Langer Heinrich (crane vessel)

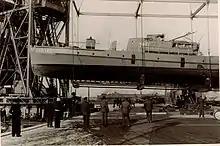
USN 148 lifted by the in 1953

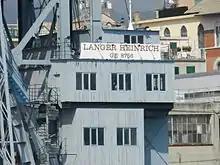

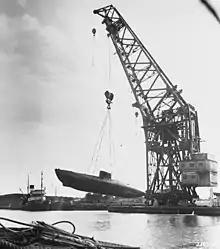
German Type XVII submarine is lifted from the water by , at Bremerhaven, Germany on August 11, 1945.

After the surrender of the Nazi Germany, the United States Navy confiscated the crane in 1945. Under the designation BD-6000 she was used until November of 1947 in Bremen and Bremerhaven for the American maritime service group, to lift sunk ships in the harbors. She also helped with the repair of the port facilities. In 1950 she was taken over by the United States Army Transportation Corps and taken to Bremerhaven. According to tradition, the largest crane was always called , so with the return of the crane, she received her old name again. In the Lloyd Werft Drydock at Bremerhaven the drive system was rebuilt in 1956. The crane now had four six-cylinder diesel engines with 480 hp each. The 1920 hp drives eight generators with 105 kW each and four generators with 50 kW each. Two other 22-horsepower engines and a 105-horsepower diesel engine supplied the on-board system when the crane was idle. The conversion cost 4 million Deutsche Mark. The new electromechanical system was supplied by Siemens-Schuckert companies of Hamburg and Darmstadt. The engine room has installed 4 two-stroke turbocharged diesel engines, each with an output of 358 kW at 600 revolutions / minute. Each engine is coupled permanently to 2 alternators 105 kW and a 50 kW, which make electrical energy at 220 volts.